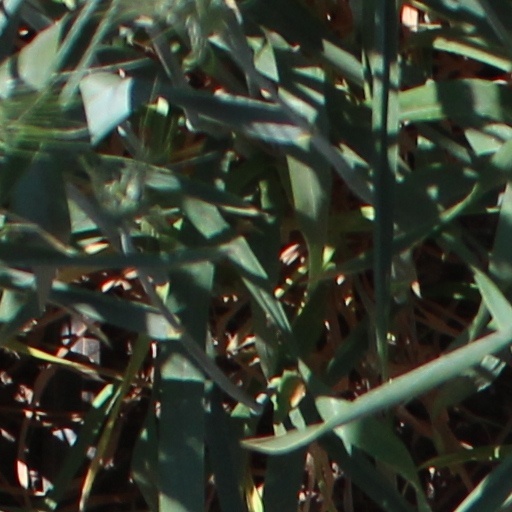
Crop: wheat